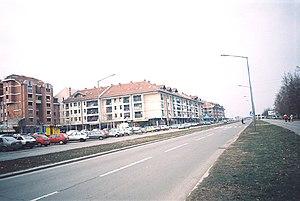
Novo naselje, également connu sous le nom de Bistrica, est un quartier de Novi Sad, la capitale de la province autonome de Voïvodine, en Serbie.